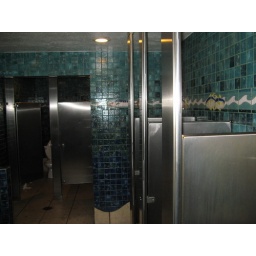
Nicest mens room I've seen, stainless stalls and custom fish tile. At bar in port Canaveral.